Protests against the Russian invasion of Ukraine

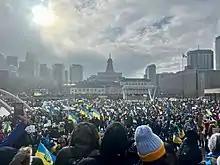
Anti-war protest in Toronto, Canada, 27 February 2022

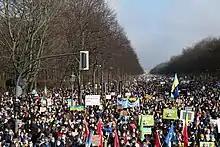
Anti-war protest in Berlin, Germany, 27 February 2022

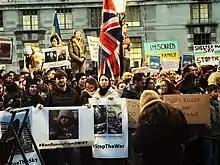
Anti-war protest in London, United Kingdom, 27 February 2022.

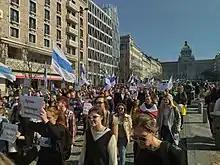
Protest by Russians living in the Czech Republic, 26 March 2022. The white-blue-white flag has been used by Russian anti-war protesters.

Pro-Ukrainian protests have occurred at several of Russia's embassies and consulates abroad, including those in: